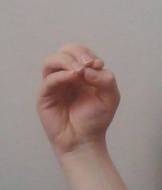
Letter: ha